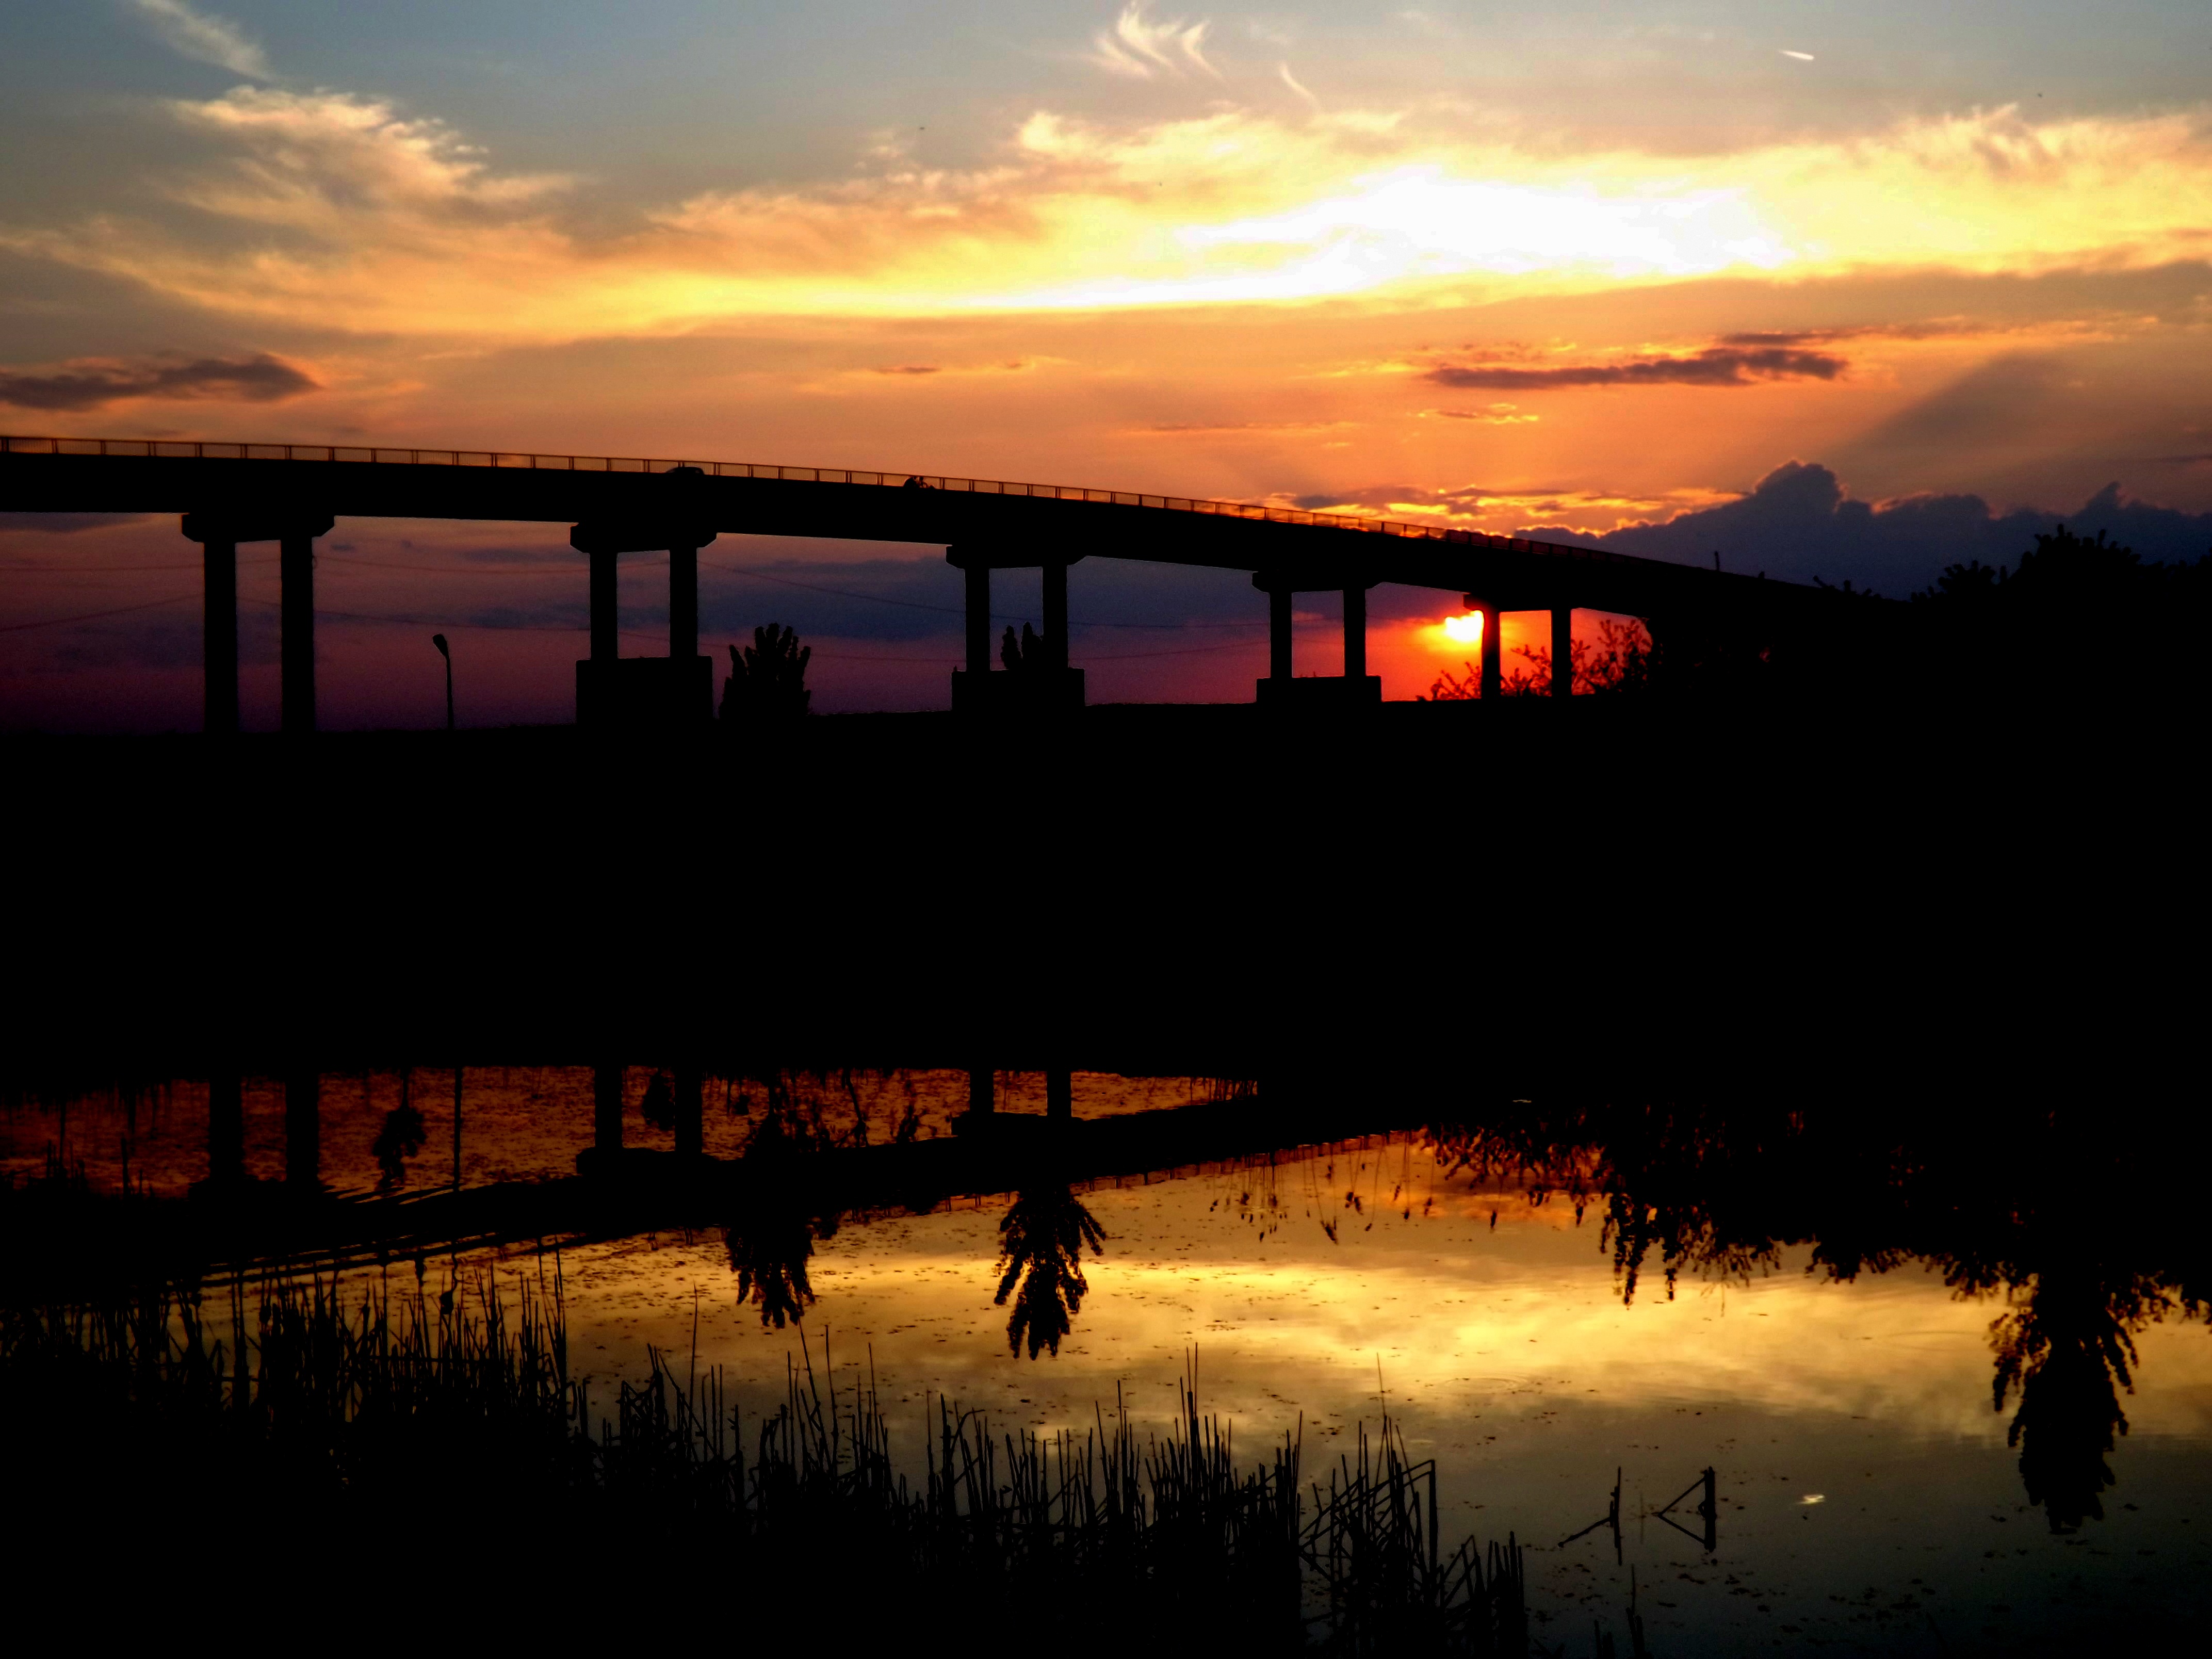
water, horizon, cloud, sun, sunrise, sunset, bridge, sunlight, morning, dawn, dusk, evening, reflection, red, in the evening, afterglow